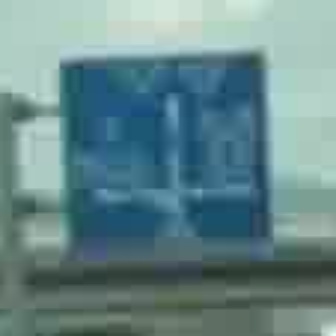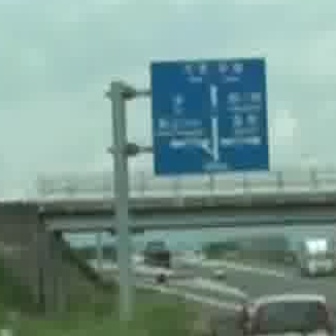
  Please identify the target specified by the bounding box [52,42,263,252] in the first image and locate it in the second image. Return the coordinates in [x_min,y_min,x_max,y_max] format.
Answer: [147,53,267,173]